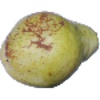
Label: pear_williams